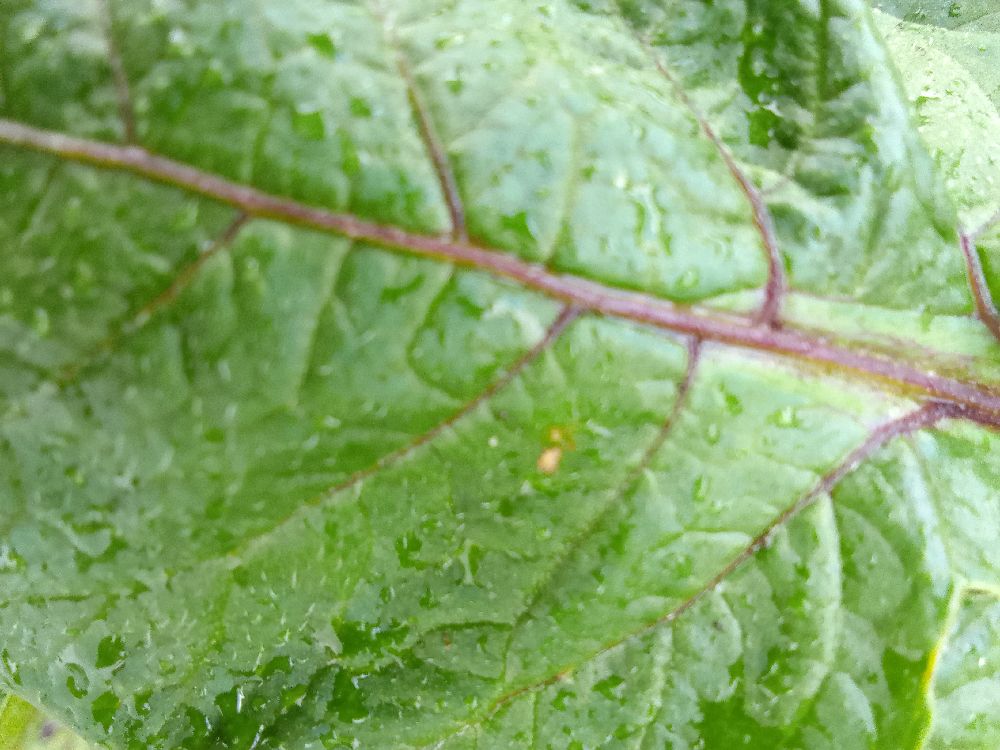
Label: Healthy